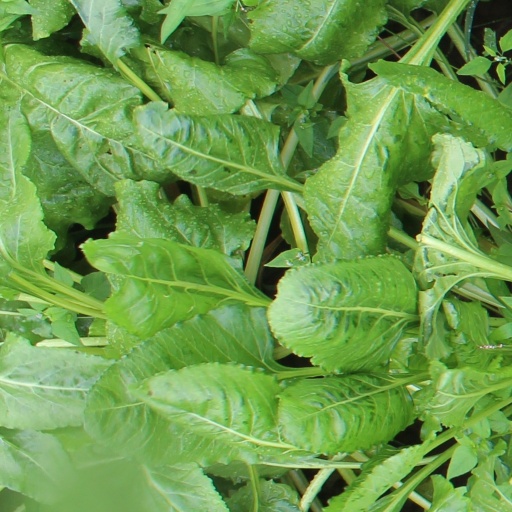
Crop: sugar beet